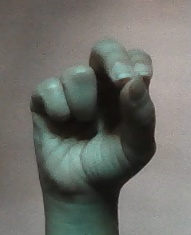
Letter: gaaf